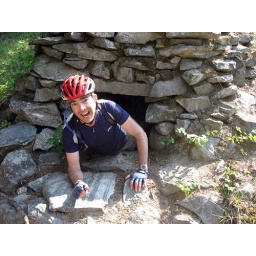
Actually a rock oven used by rail workers, below Adra Tunnel bypass, above Naramata